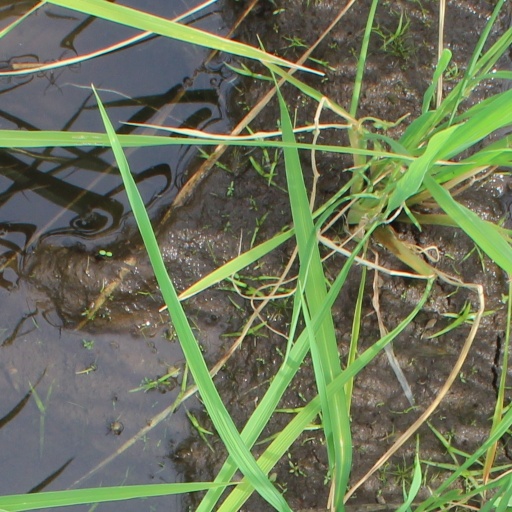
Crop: rice